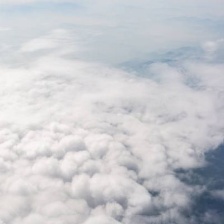
Cloud type: Cirrostratus